Banks Islands

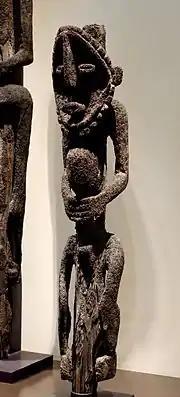
Tree fern statue of a spirit from Gaua, 19th century

Like the rest of Vanuatu, the Banks Islands were first settled around the by Austronesian navigators belonging to the Lapita culture. Archaeologists have found ancient obsidian in Motalava, Vanua Lava and Gaua, and they have found Lapita pottery on Motalava.